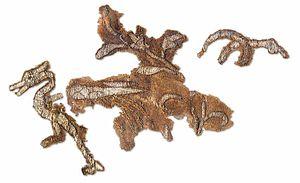
L'église de la Sainte-Parascève de Staničenje est une église orthodoxe serbe située à Staničenje, dans le district de Pirot et dans la municipalité de Pirot, en Serbie. Elle est inscrite sur la liste des monuments culturels de grande importance de la République de Serbie.